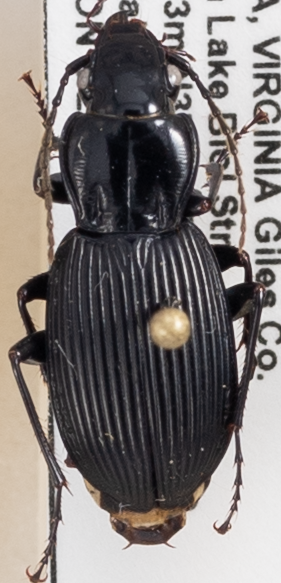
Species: Pterostichus lachrymosus
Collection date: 2020-07-14
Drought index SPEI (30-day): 0.648
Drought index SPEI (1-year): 1.28
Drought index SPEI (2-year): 2.09